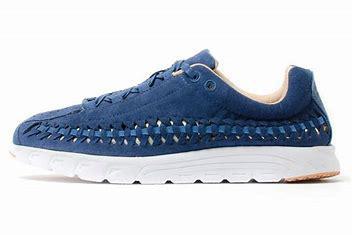
Brand: Nike
Model: Mayfly Woven